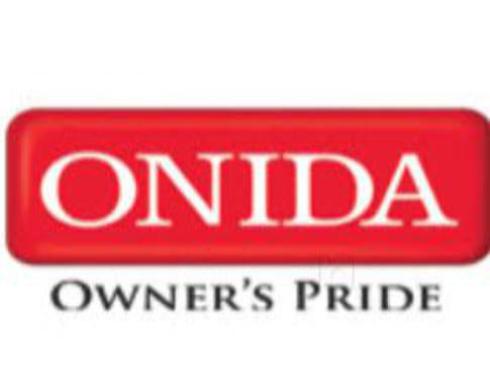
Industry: Electronic